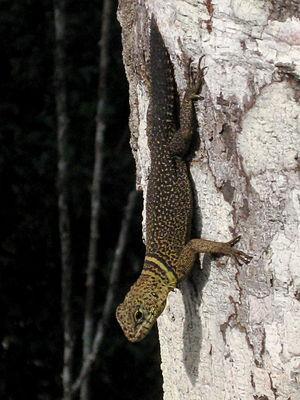
Uracentron flaviceps est une espèce de sauriens de la famille des Tropiduridae.